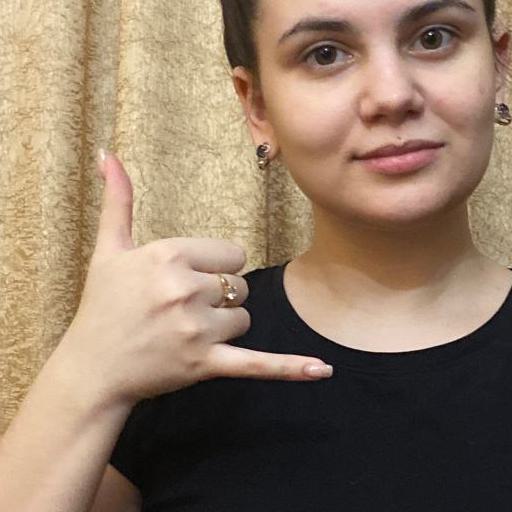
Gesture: call